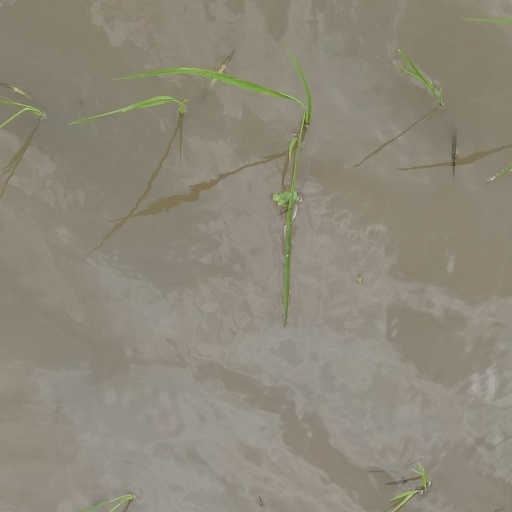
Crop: rice